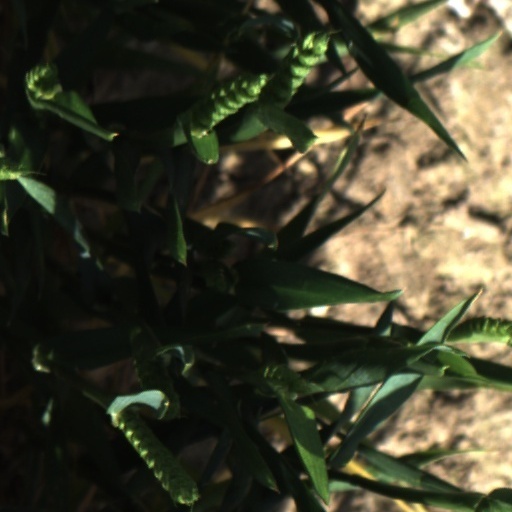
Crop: wheat